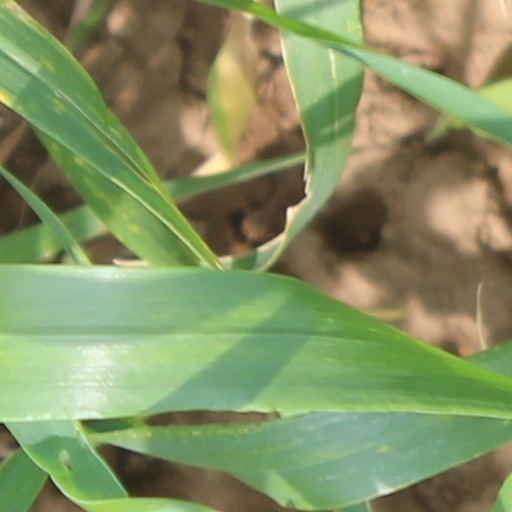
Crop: wheat